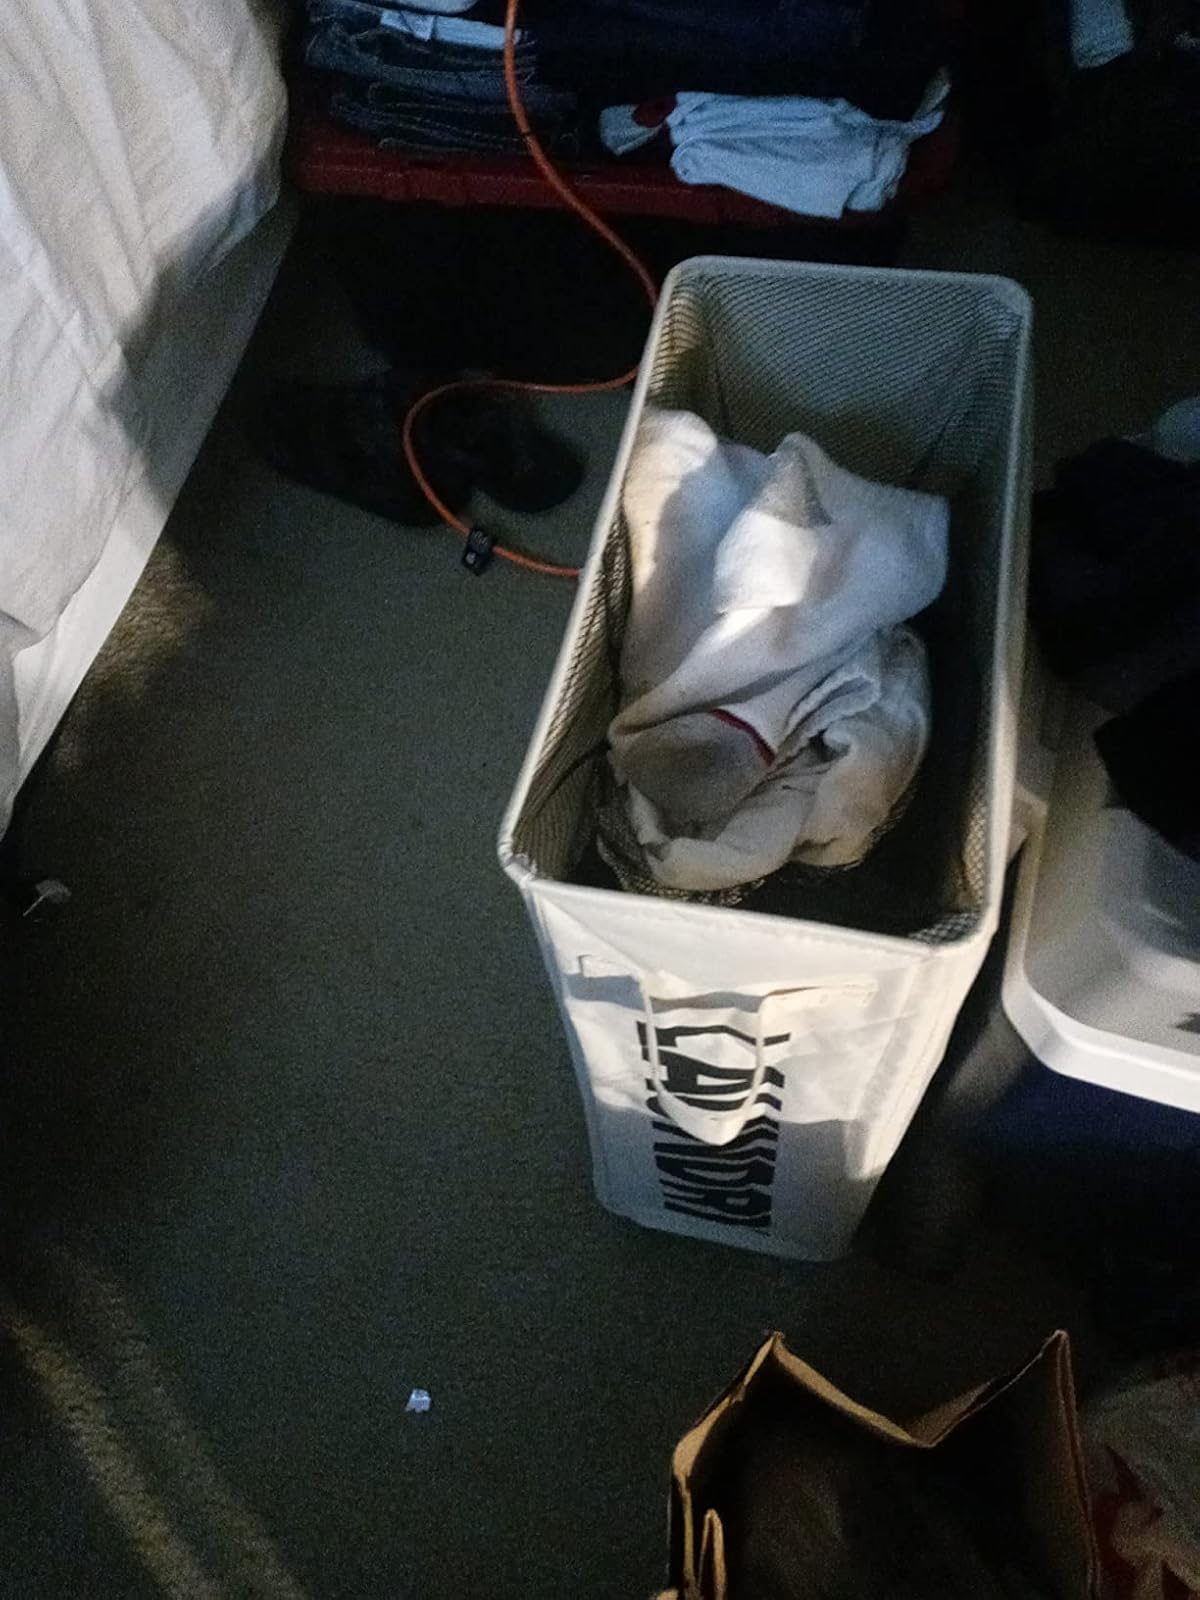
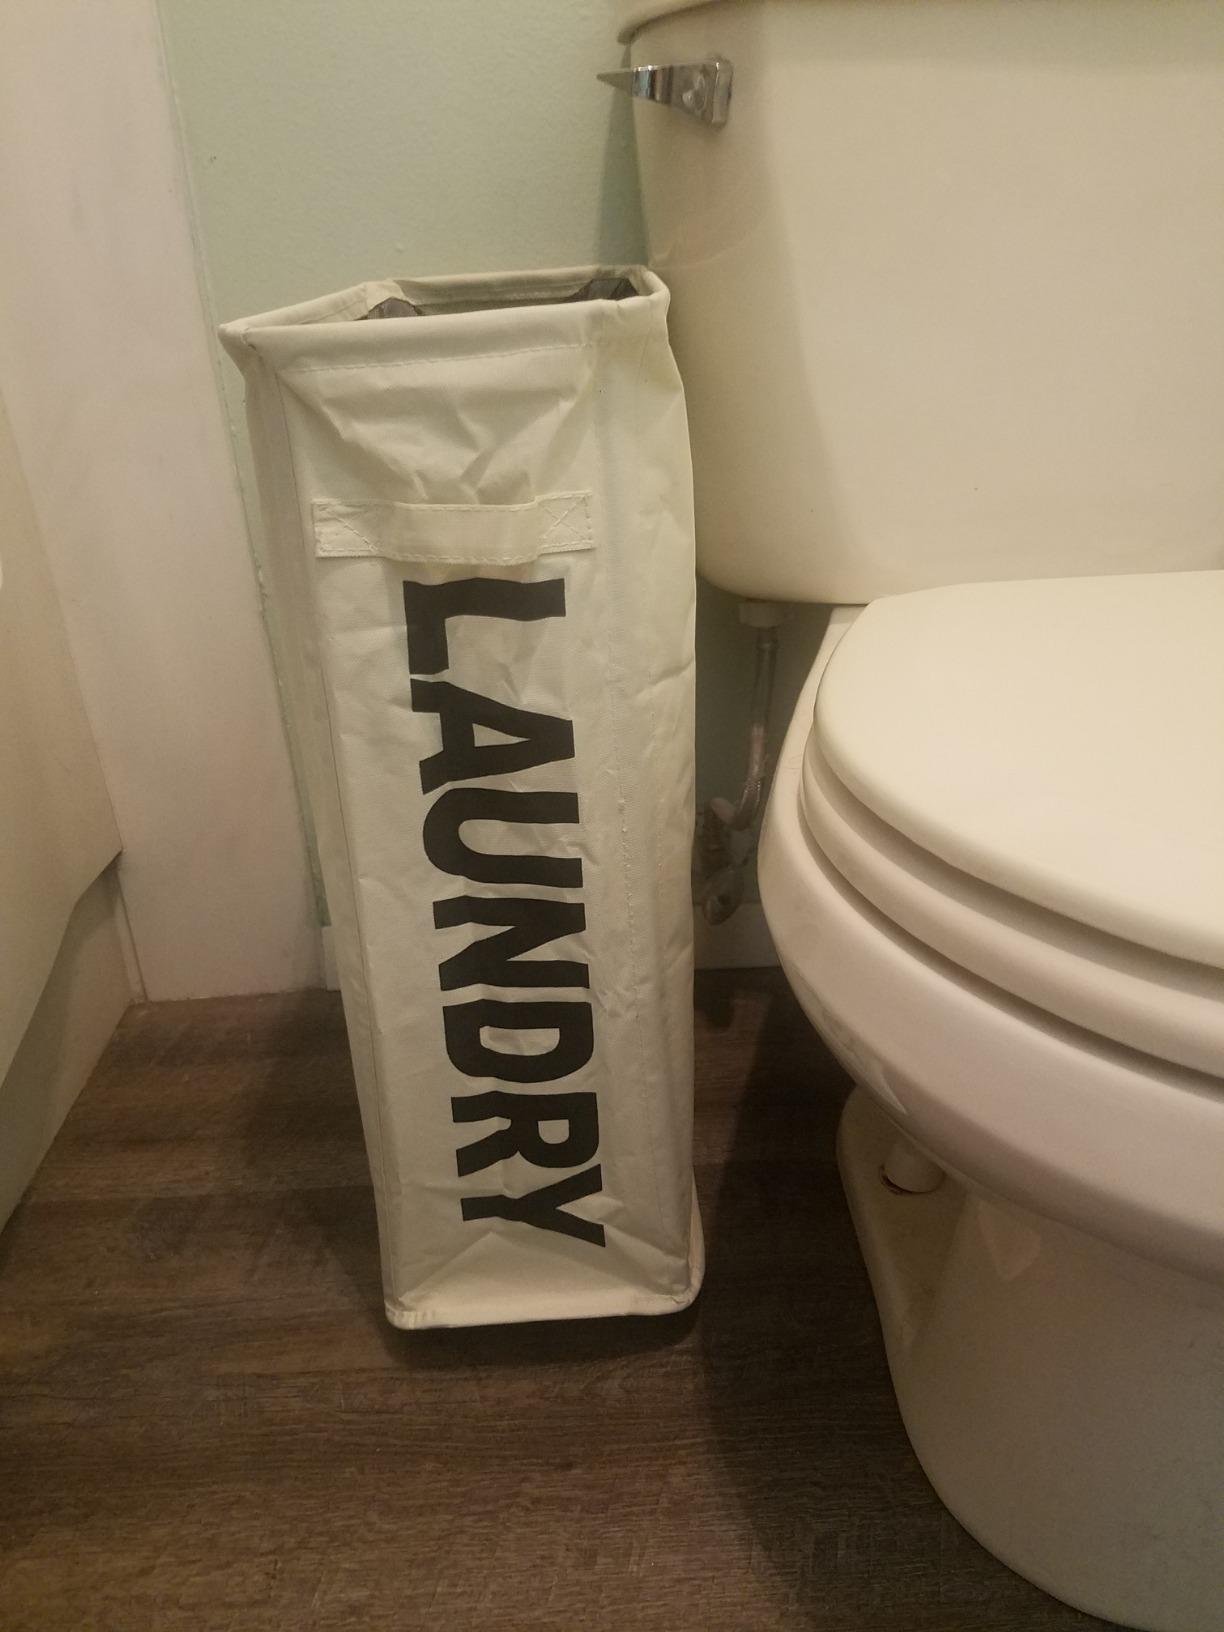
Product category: items_hamper
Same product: yes